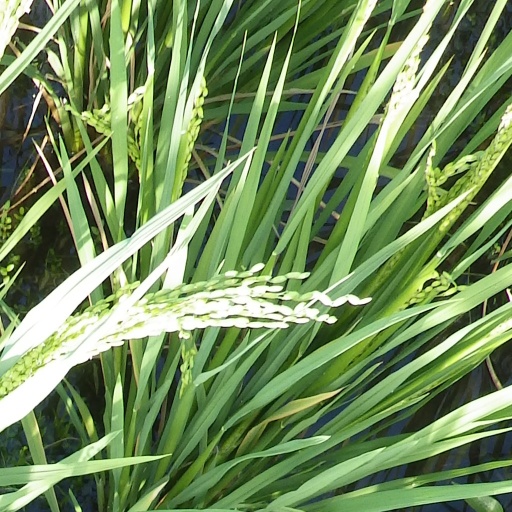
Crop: rice